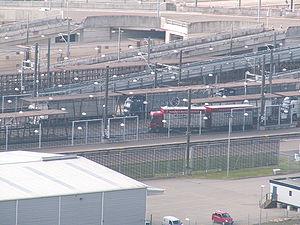
Les études de conception et la maitrise d’œuvre du projet ont notamment été réalisées par les sociétés d’ingénierie Setec et Atkins. Ces deux sociétés ont reçu conjointement le prix « Major civil engineering project of the last 100 years », décerné par la FIDIC en septembre 2013.